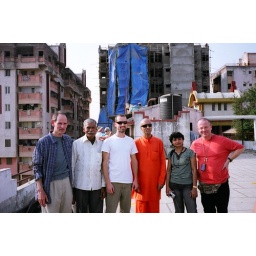
On the roof of the life mission office in baroda. For the kite festival!